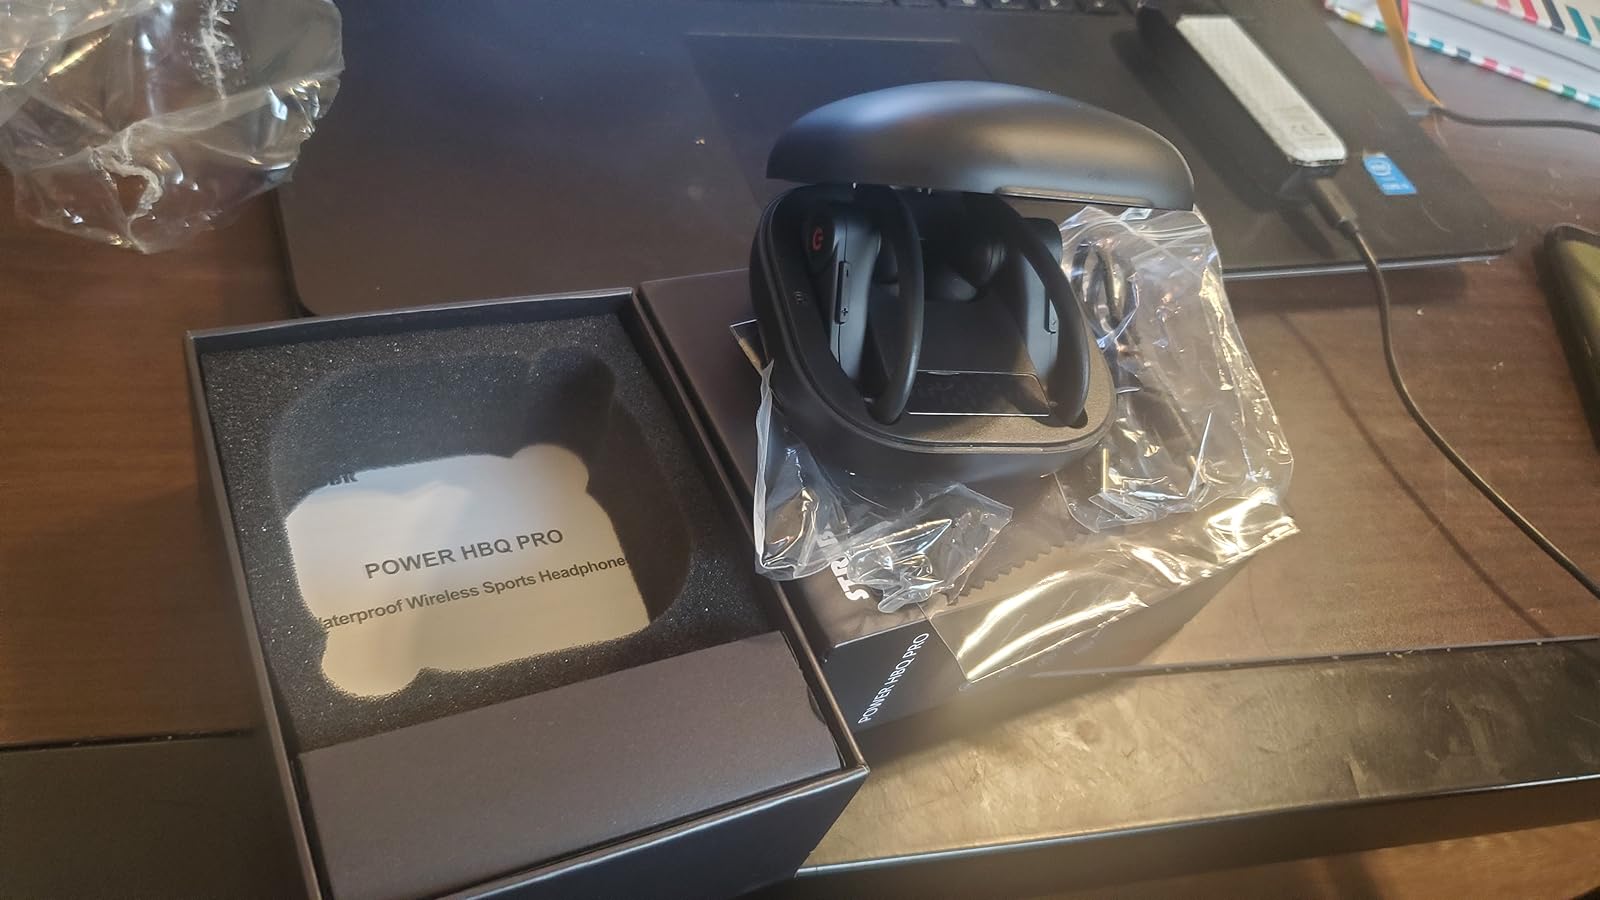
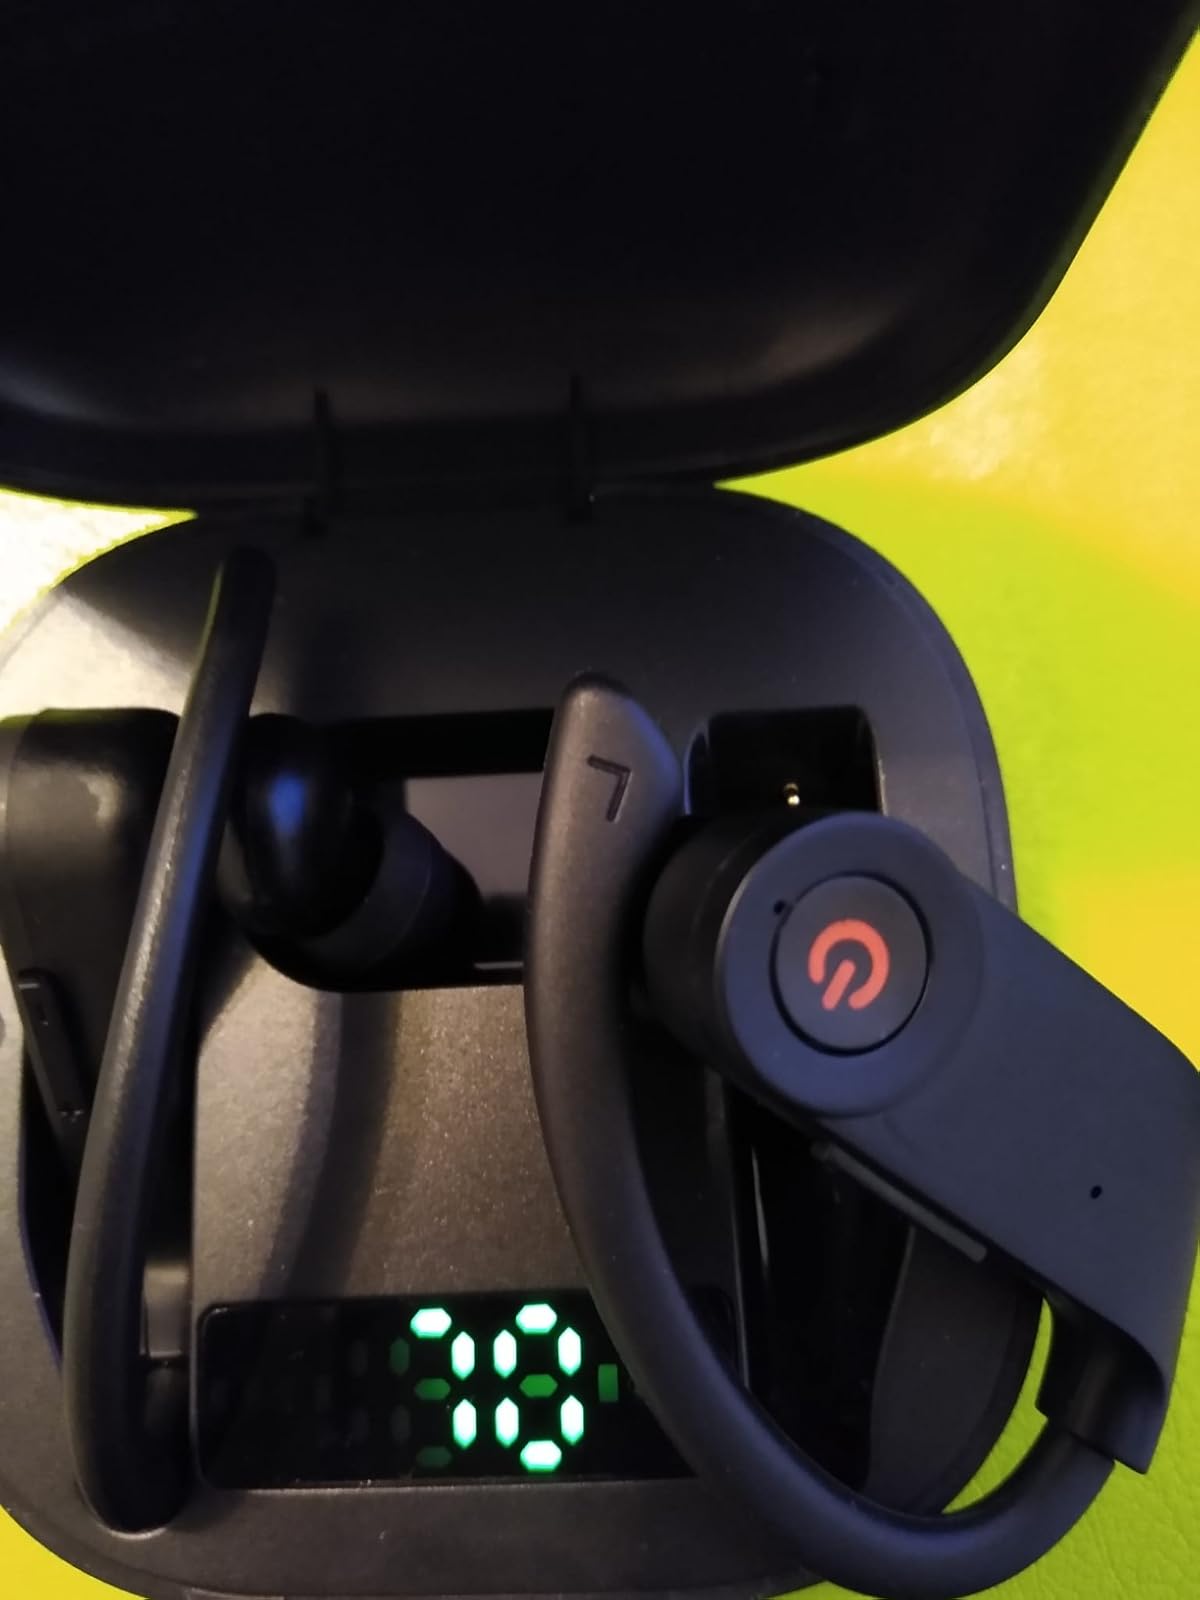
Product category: earbuds
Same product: yes